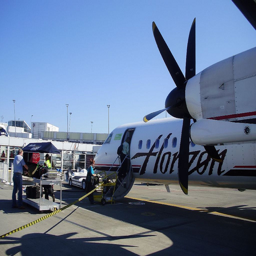
Passengers boarding an airplane with their carry on luggage.
Luggage is being placed on an airplane while passengers board
Customers walking up a ramp onto a small plane.
A plane is being boarded by the passengers
A large white propeller plane being loaded with luggage.